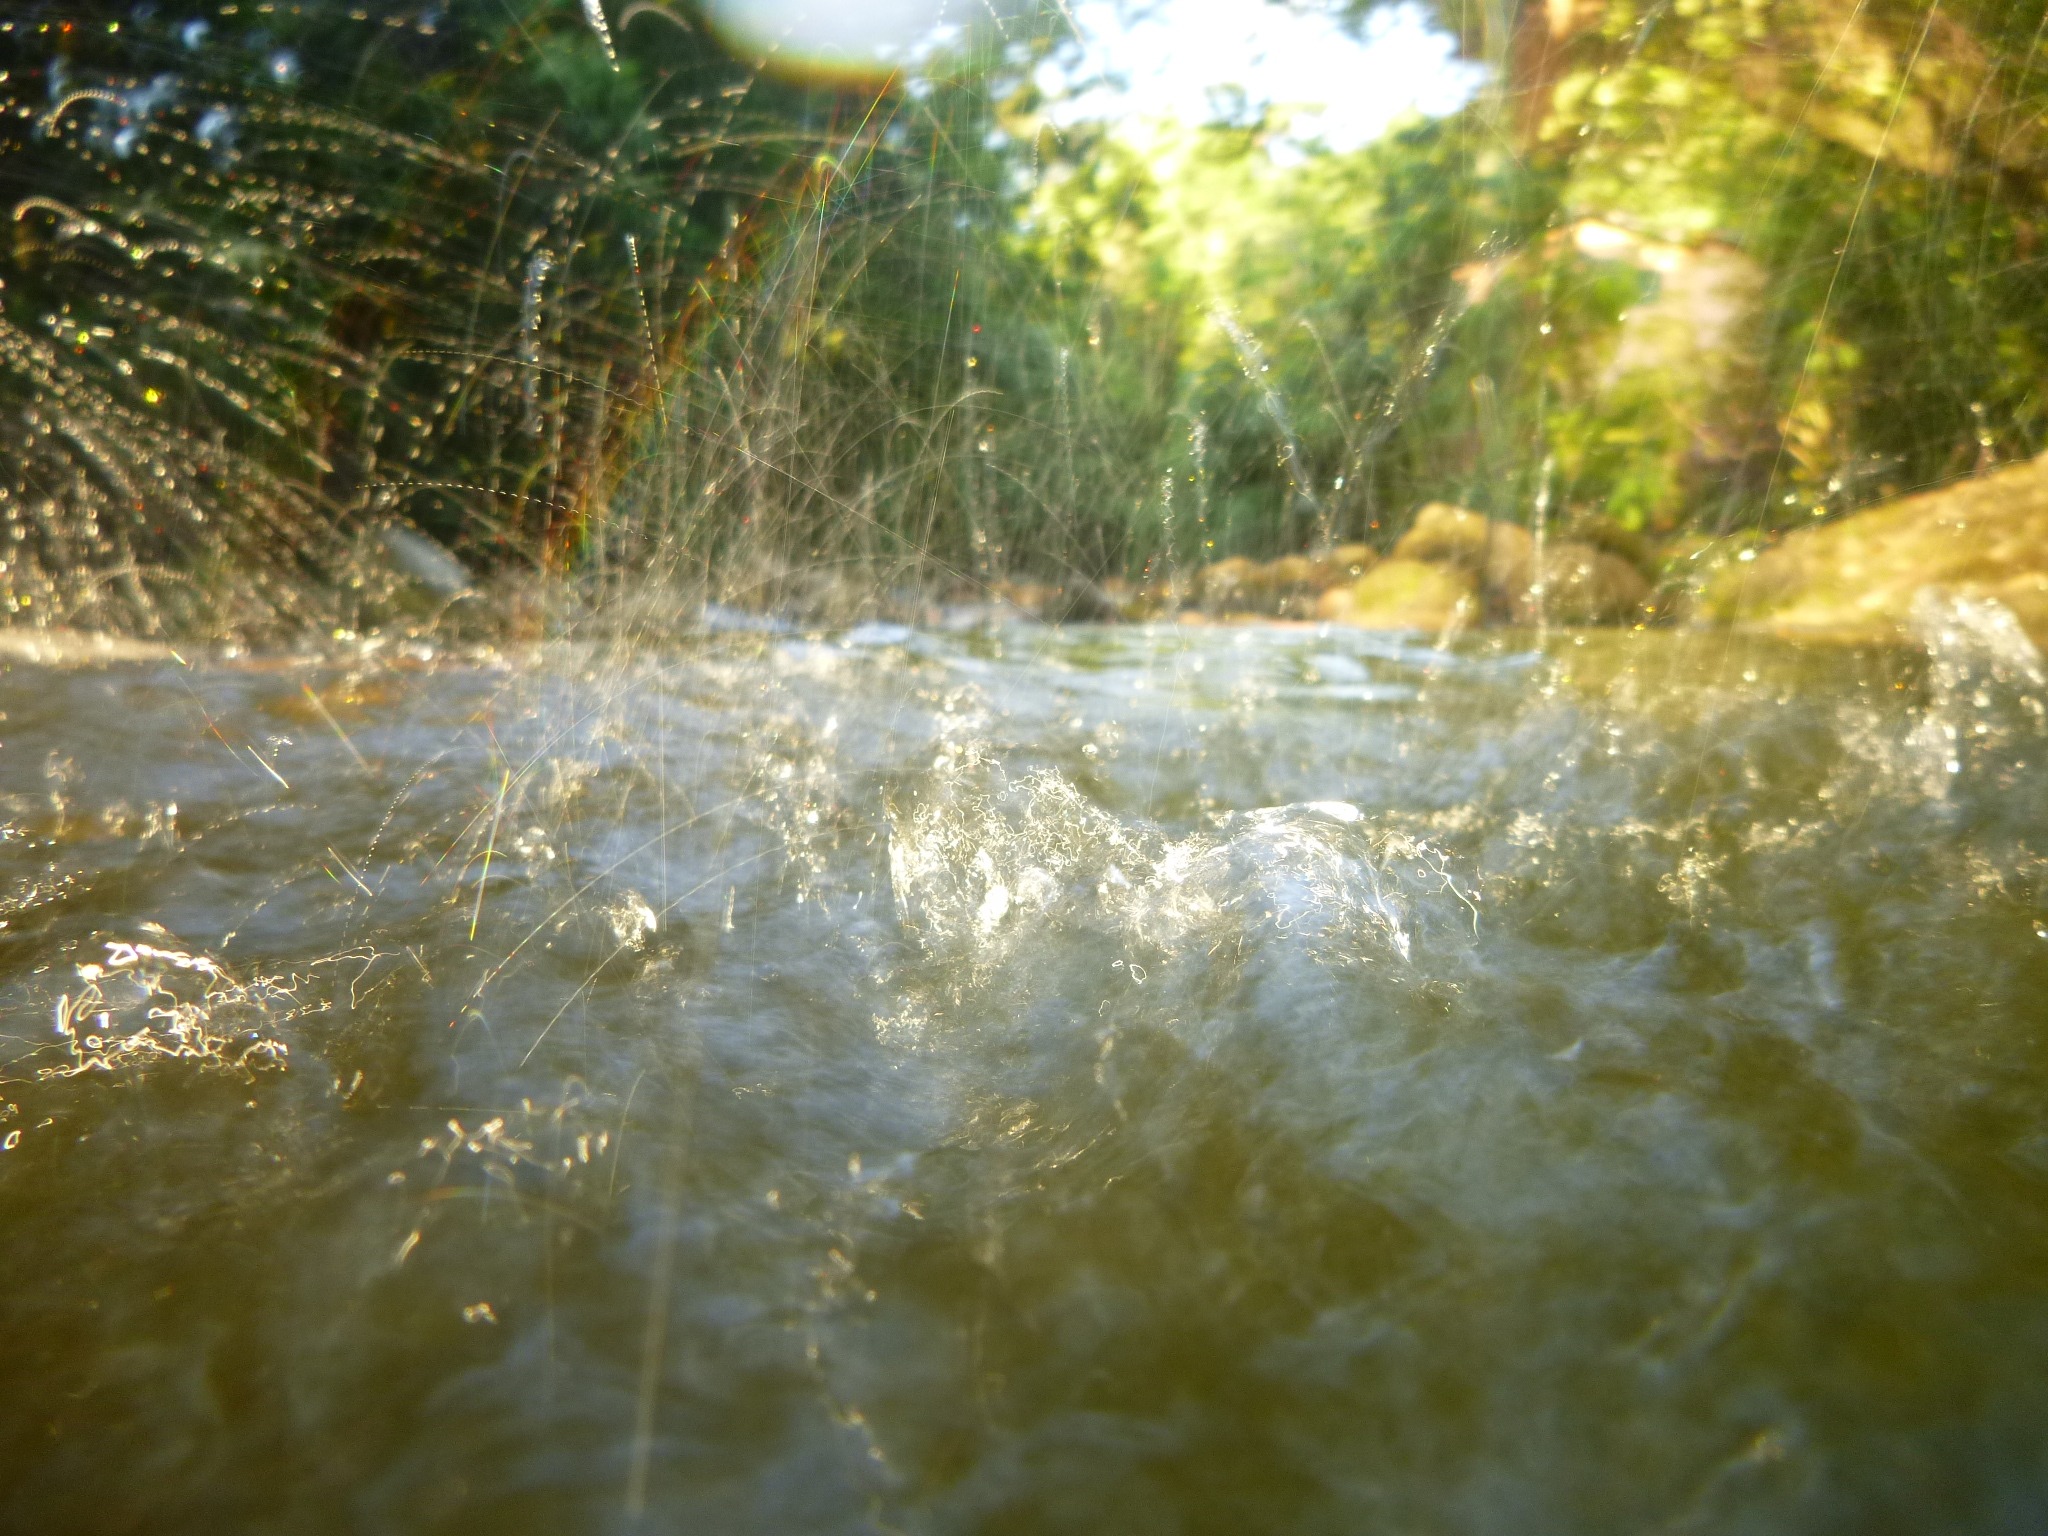
landscape, water, nature, sunlight, leaf, river, stream, rapid, waterway, body of water, agua, rio, water feature